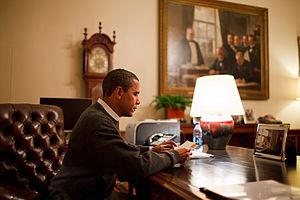
le président Barack Obama lisant l'une des 10 lettres reçues du public américain et sélectionnées par son équipe. Il est assis à son bureau dans la Treaty Room dans la résidence exécutive de la Maison Blanche, 22/02/09. .
La Treaty Room est une pièce du second étage de la Résidence Executive, le corps central de la Maison-Blanche. La pièce fait partie des appartements privés de la famille présidentielle. Elle sert en général de bureau privé pour le président. Donnant sur la façade sud, elle se trouve entre la Yellow Oval Room et la Lincoln Bedroom, avec une ouverture sur le balcon Truman.